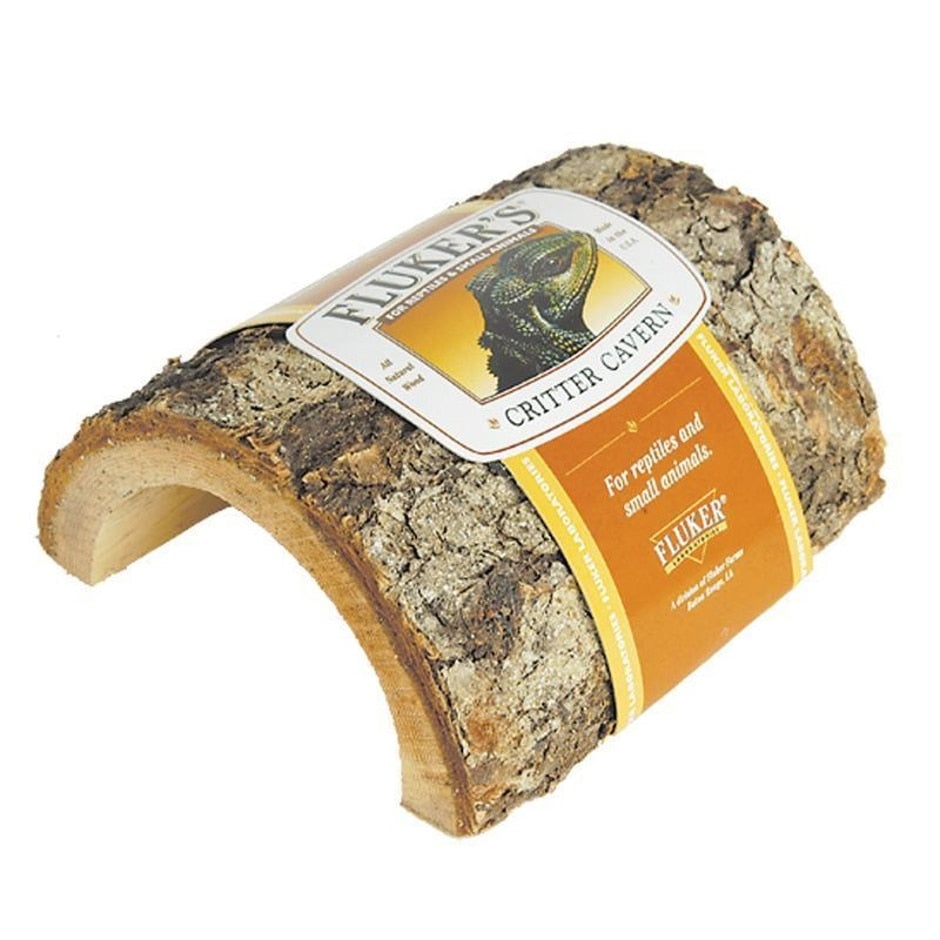
Fluker's Critter Cavern Half-Logs
Brand: Fluker's
All natural, log hideouts are great for reptiles and other small animals who like to hide. Natural wood provides your pet with both shade and security in a natural habitat.
Category: Animals & Pet Supplies > Pet Supplies > Reptile & Amphibian Supplies > Reptile & Amphibian Habitats